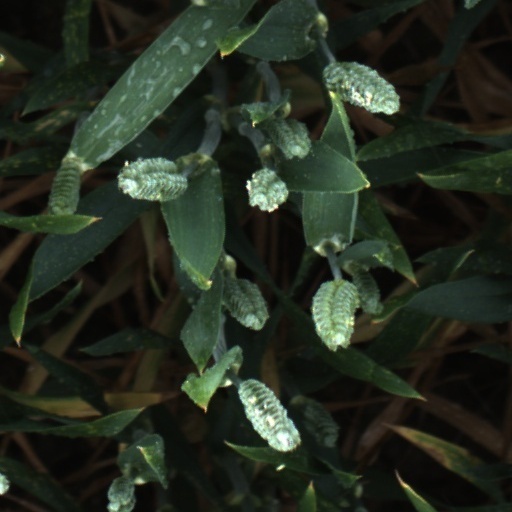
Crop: wheat